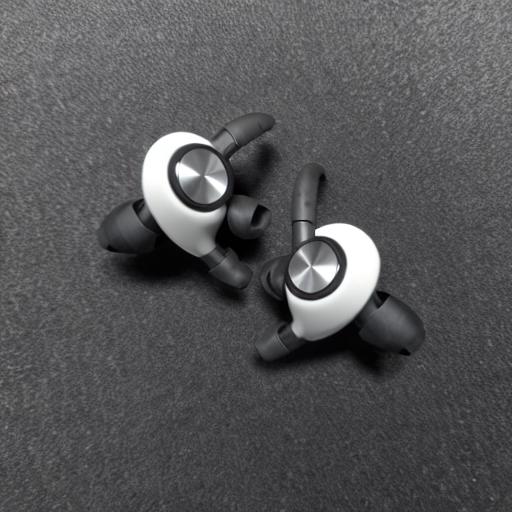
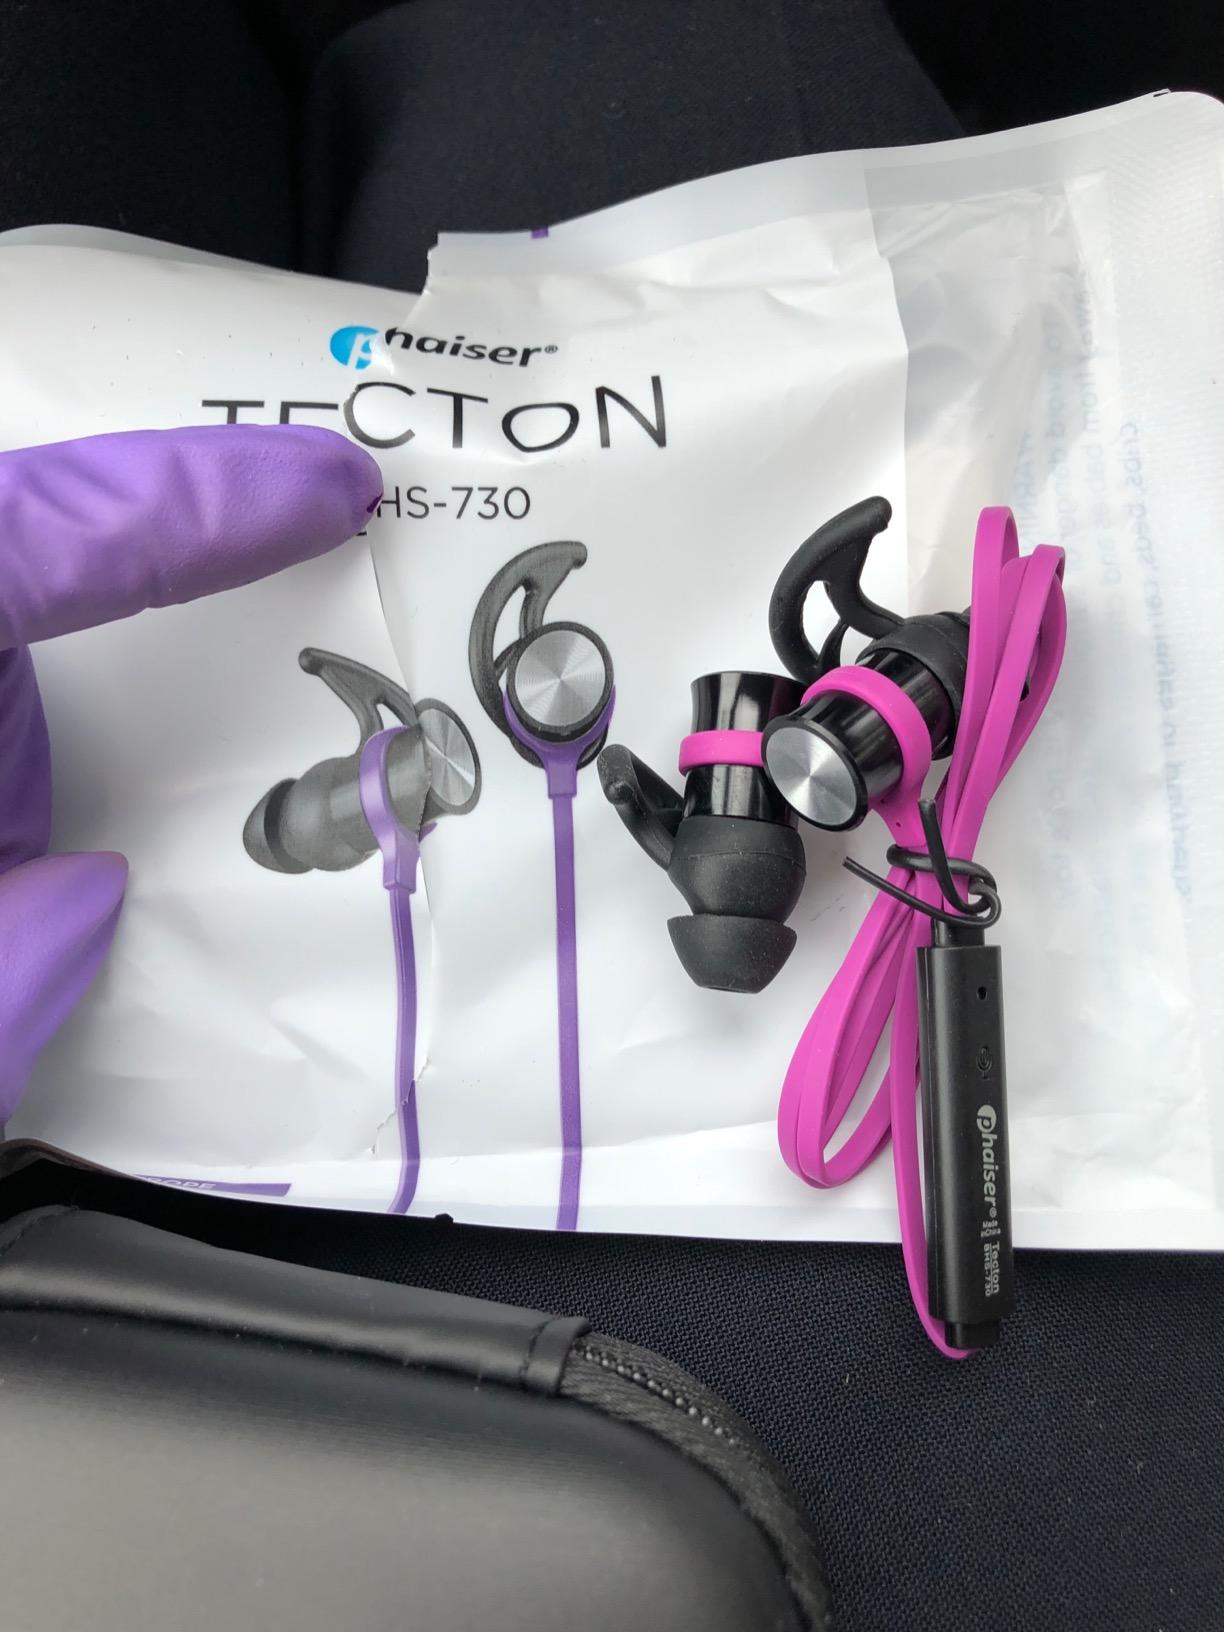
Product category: earbuds
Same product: no